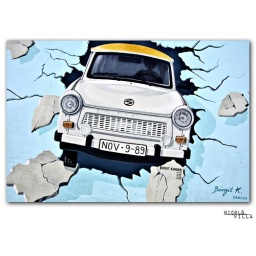
car in the wall